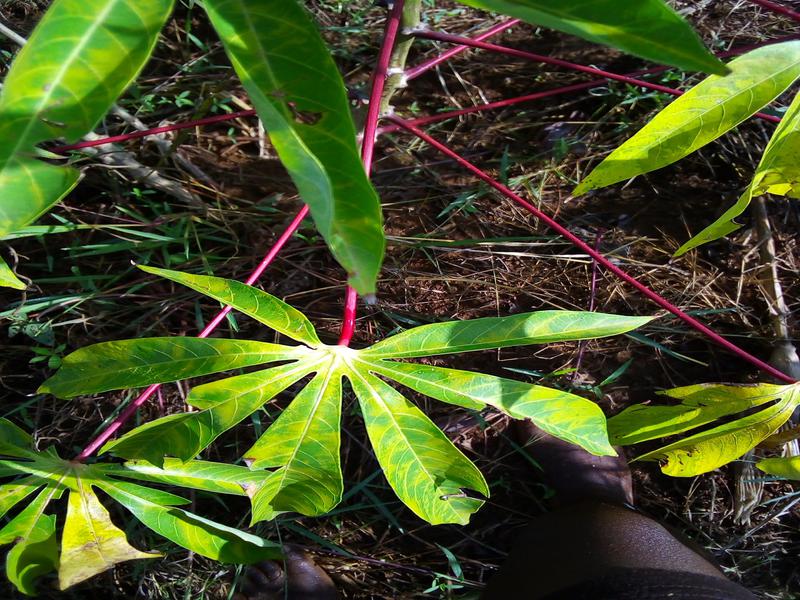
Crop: cassava
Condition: brown_streak_disease